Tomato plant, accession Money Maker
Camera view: horizontal (90 deg, fisheye); turntable rotation: 60 degrees
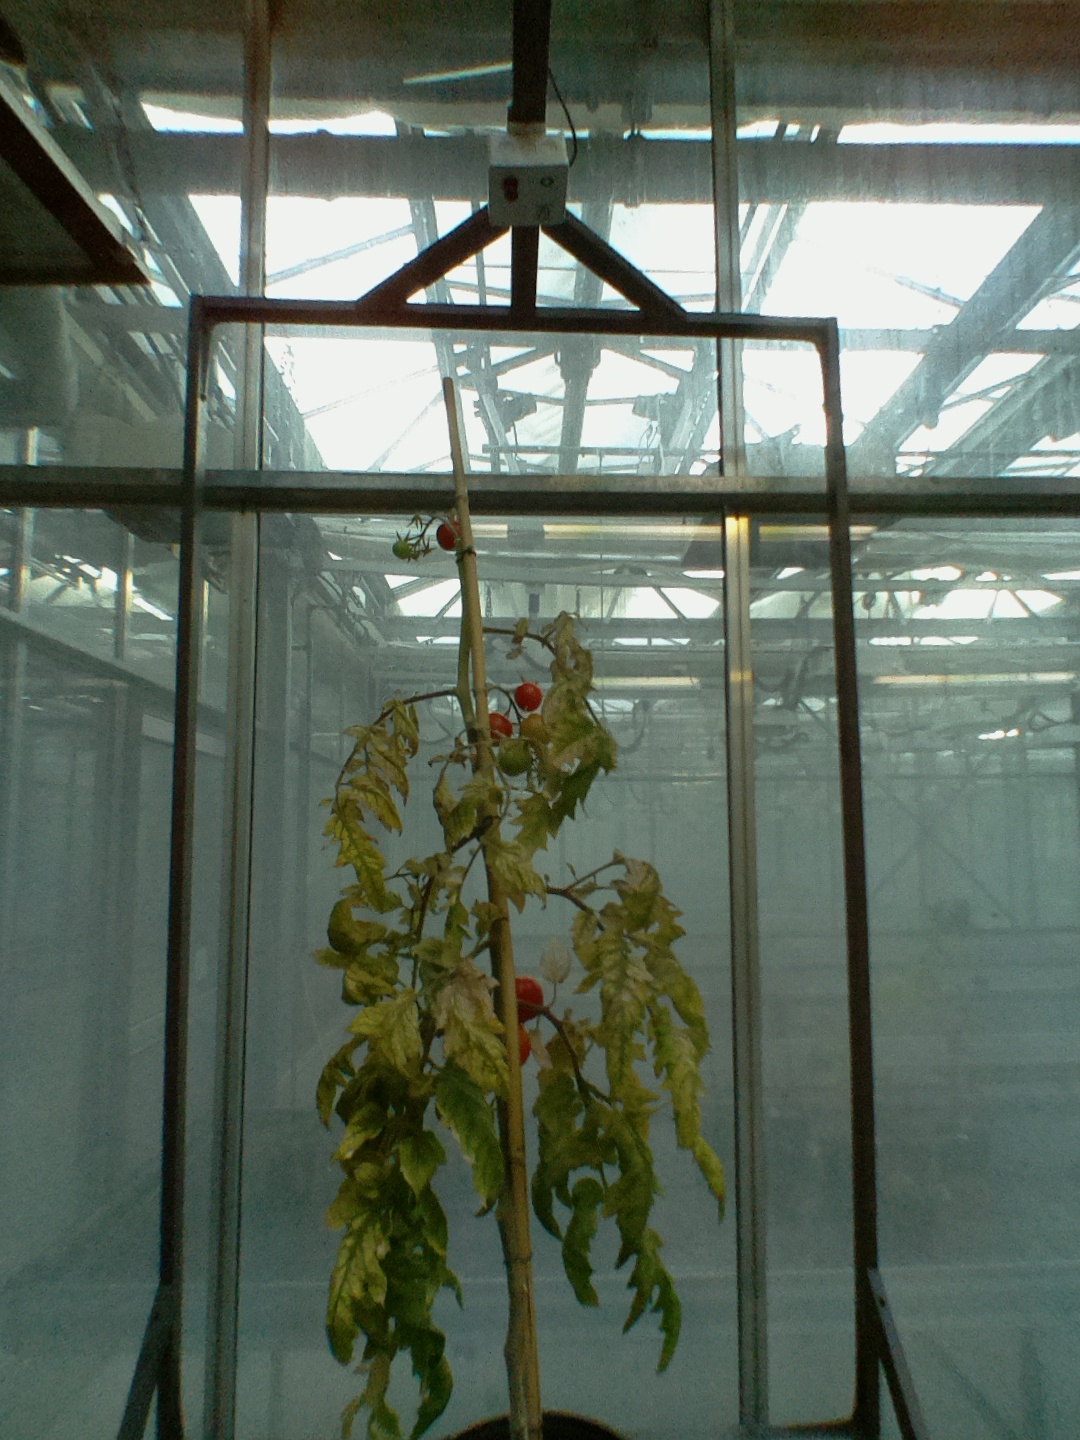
BBCH growth stage 88: 80%-90% of fruits show typical fully ripe color